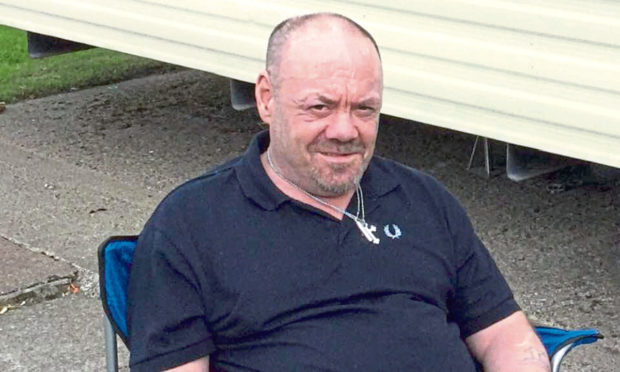
Gender: men